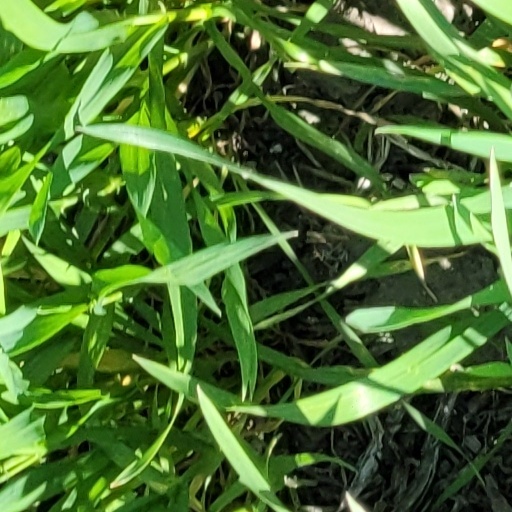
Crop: wheat